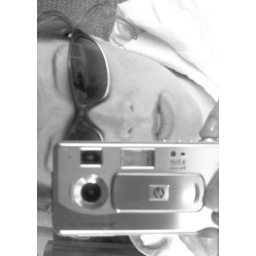
Reflection taken from the mirror in my car visor.